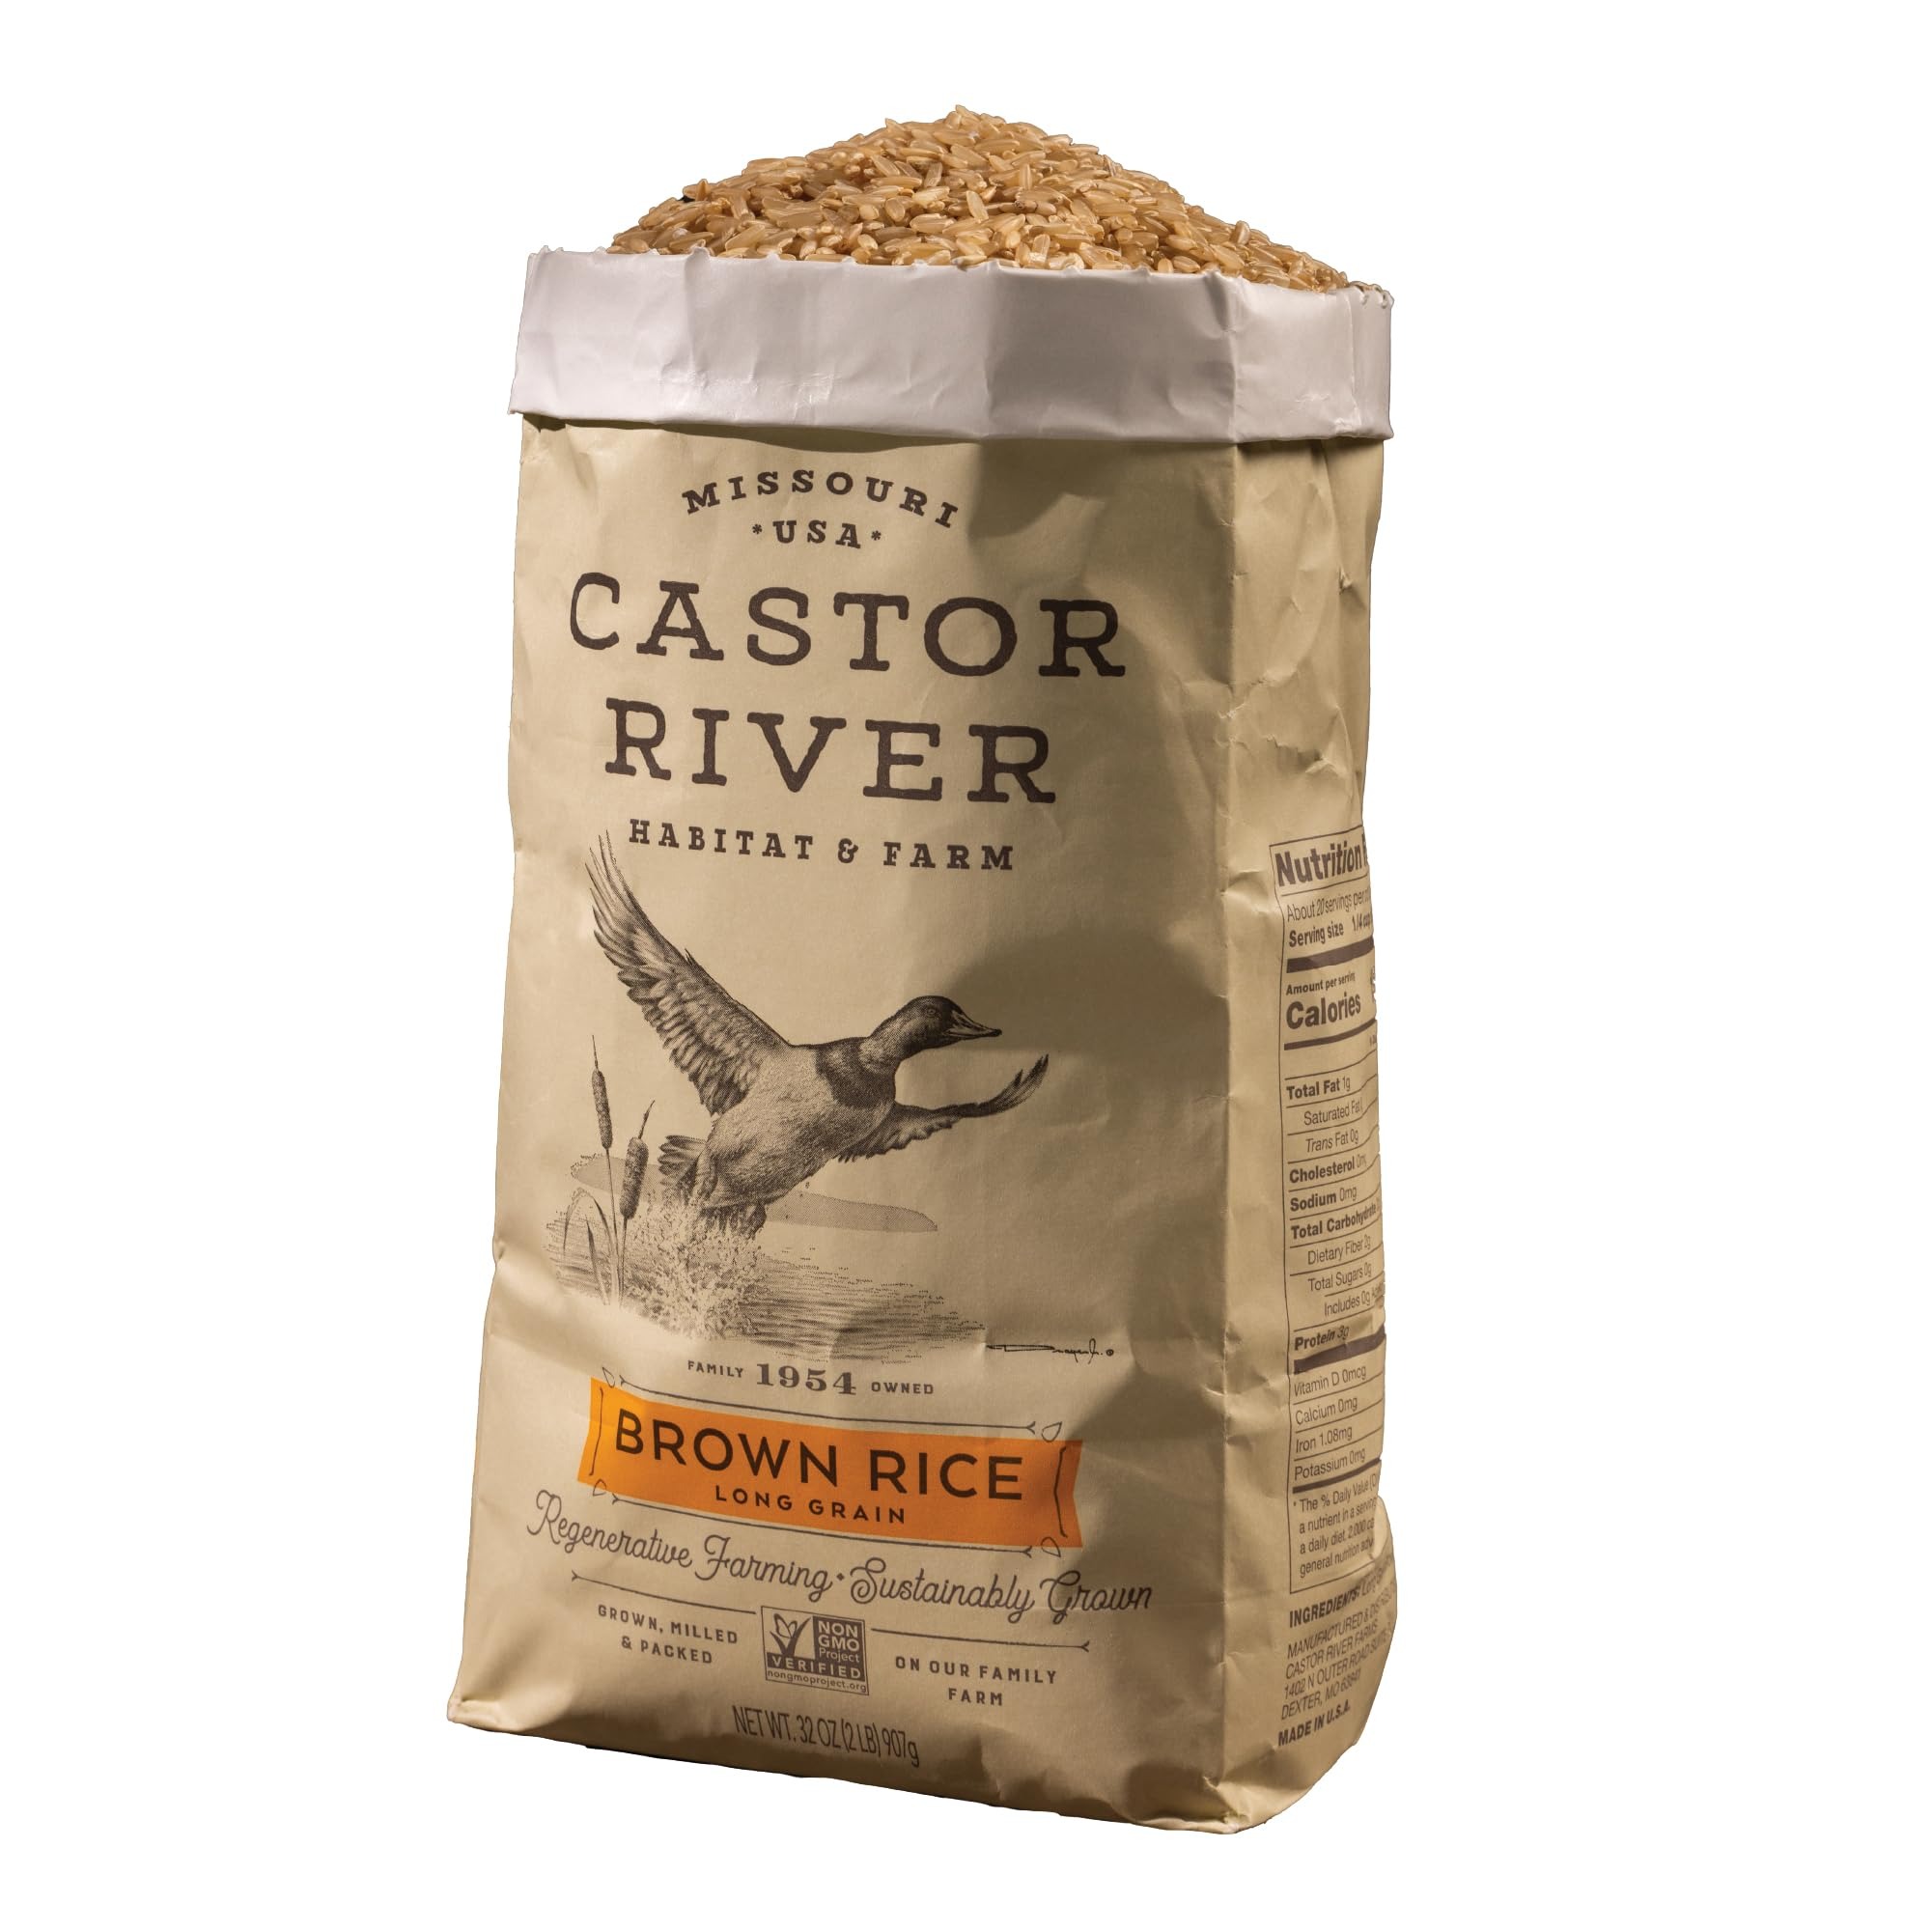
Item Name: Castor River Farms Long Grain Brown Rice, 32 OZ
Product Description: Meals
Value: 32.0
Unit: Ounce

Price: 4.935